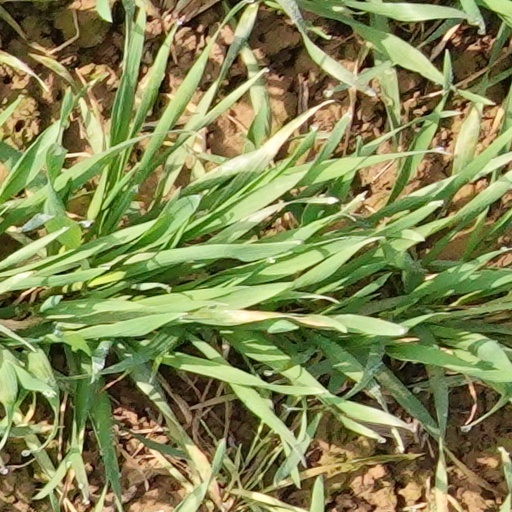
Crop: wheat